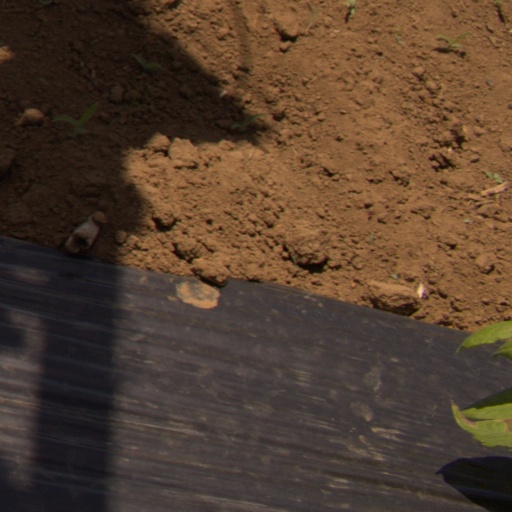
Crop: Jerusalem artichoke